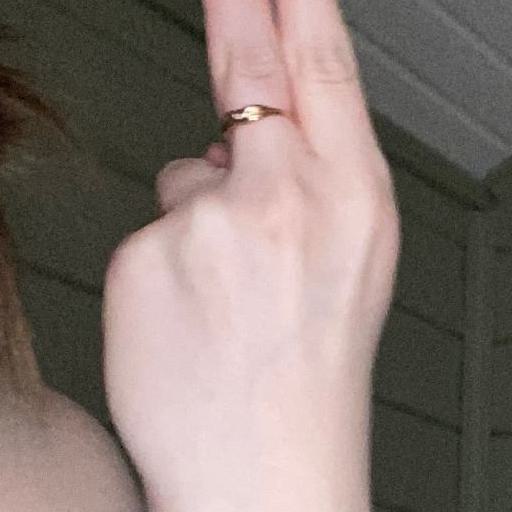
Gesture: two_up_inverted